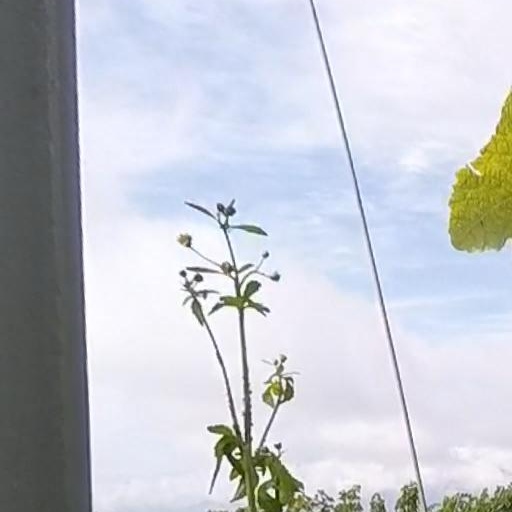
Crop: grape